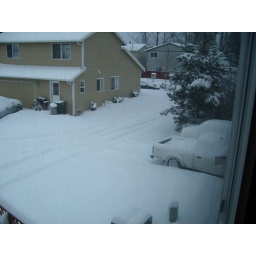
out the window upstairs in our house